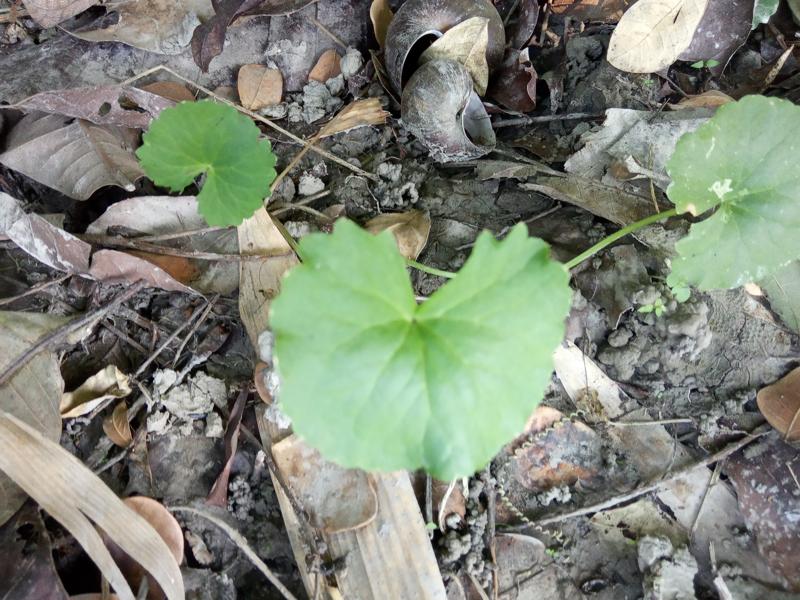
Weed species: Centella asiatica